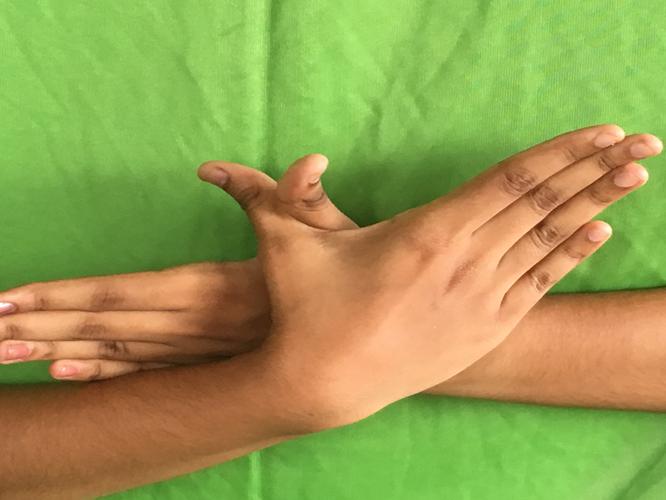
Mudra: Garuda
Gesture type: double_hand